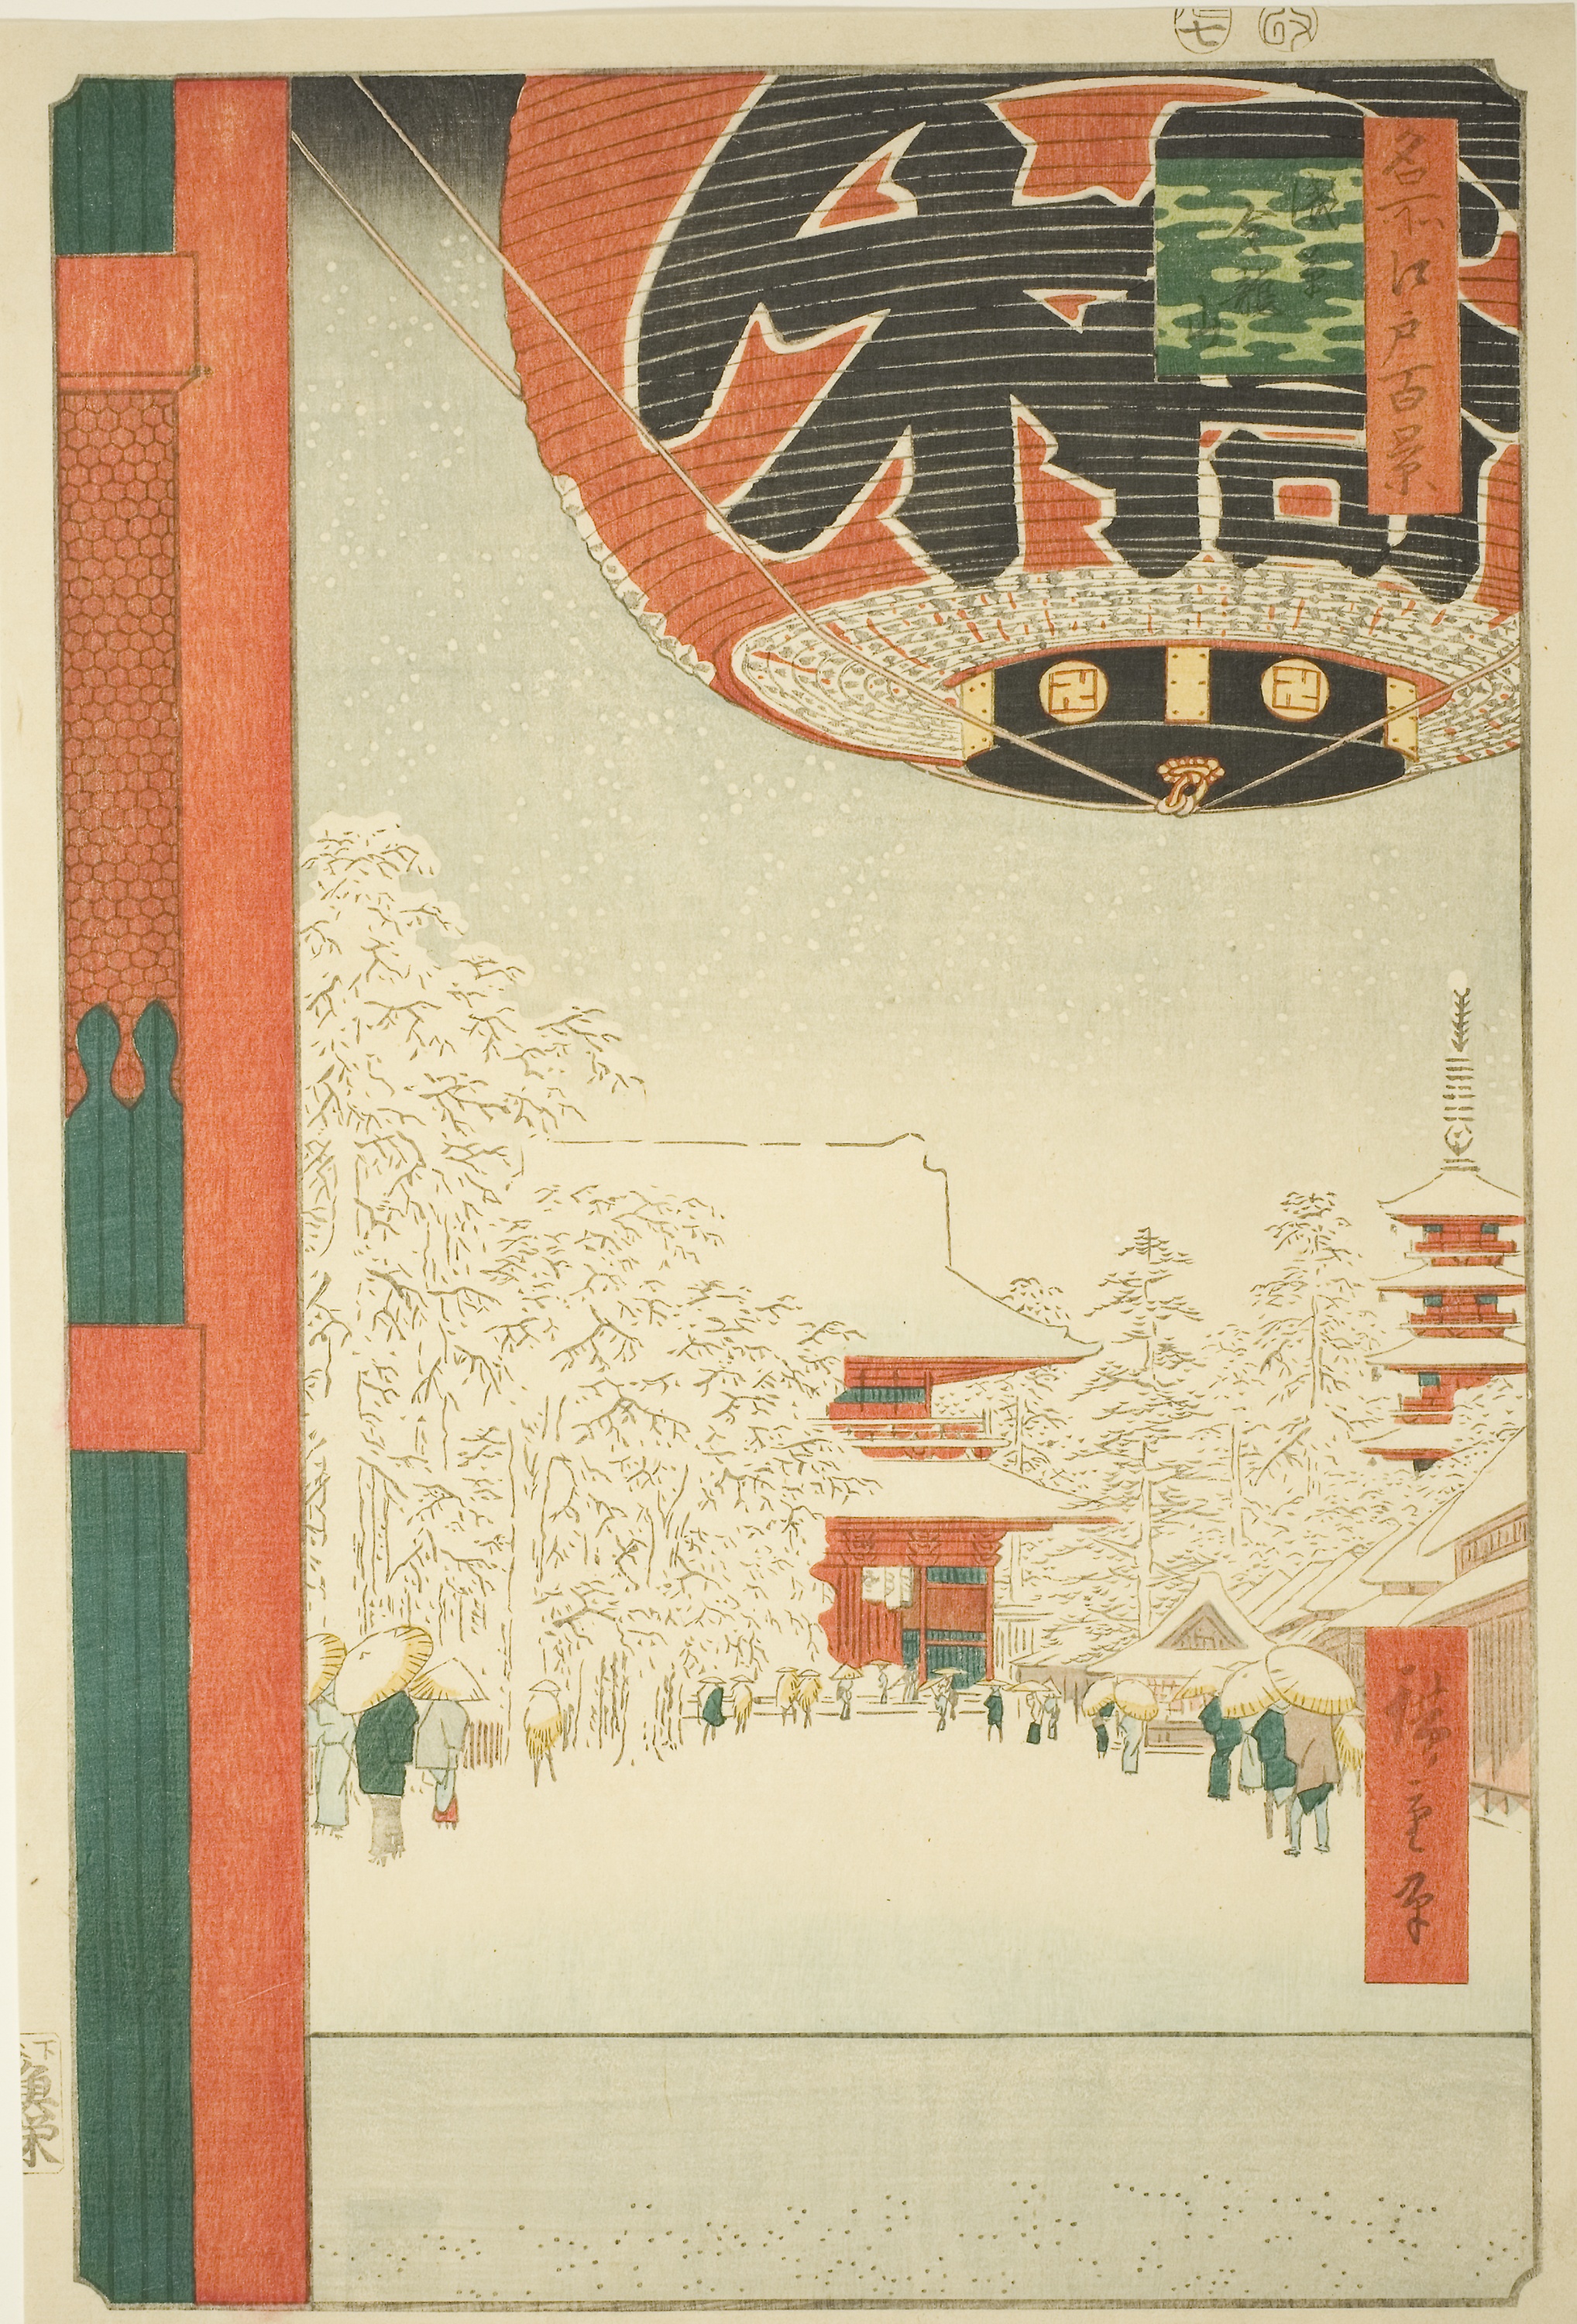
text, art, illustration, font